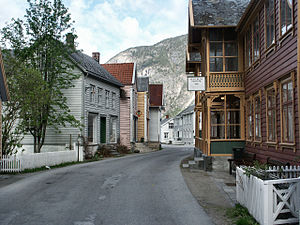
Lærdalsøyri / Galleri
Lærdalsøyri eller Lærdalsøren er en by og administrationscenteret i Lærdal kommune i Vestland fylke i Norge. Byen har 1.119 indbyggere 2017 men 1.308 mennesker hører til sognet Lærdalsøyri hvis man medtager de nærliggnende grundkredse Hauge og Erdal. Hele kommunen/dalen har 2.219 indbyggere.